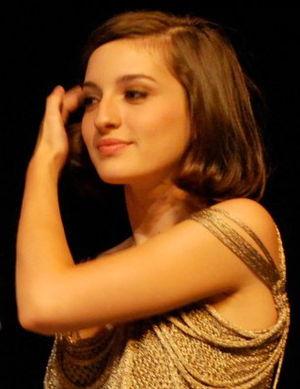
María Valverde est une actrice espagnole, née le 24 mars 1987 à Madrid.